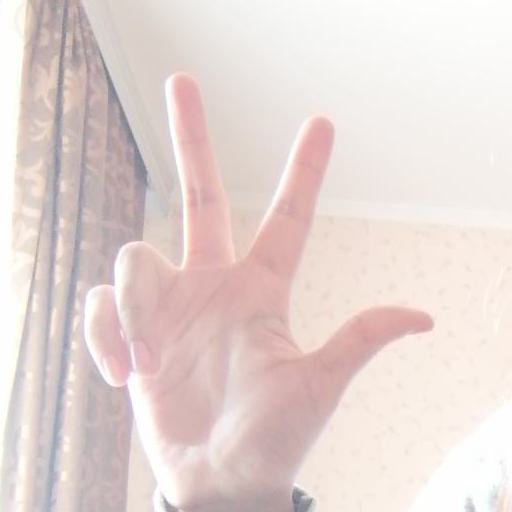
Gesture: three2